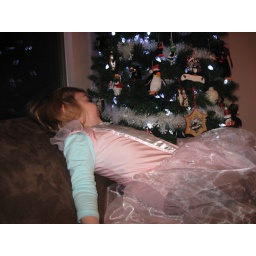
Being silly in her pink princess dress